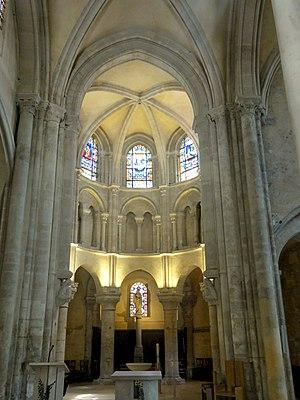
Croisée du transept, vue dans l'abside.